Meitetsu DeKi 600

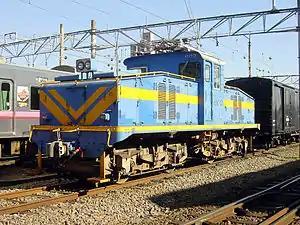
DeKi 602 in December 2003

The was a Bo-Bo wheel arrangement electric locomotive type operated by private railway operator Nagoya Railroad (Meitetsu) in Japan from 1943 until 2015.